Healthcare in Kosovo

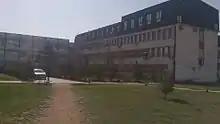
Faculty of Medicine, Decanate-University of Prishtina

American Hospital is a private hospital in Pristina inaugurated on 6 April 2012. American Hospital in Kosovo is a Bedminster Capital Management Fund investment, based in New York, whose participants are the Government of the United States of America. It is represented by the Office of Foreign Investment (OPIC), the European Bank for Reconstruction and Development and different American investors. It has an area of 3000m2, four floors, 30 hospital beds, three surgery rooms, two maternity rooms, two suites with advanced equipment and about 100 employees available to provide professional medical services.